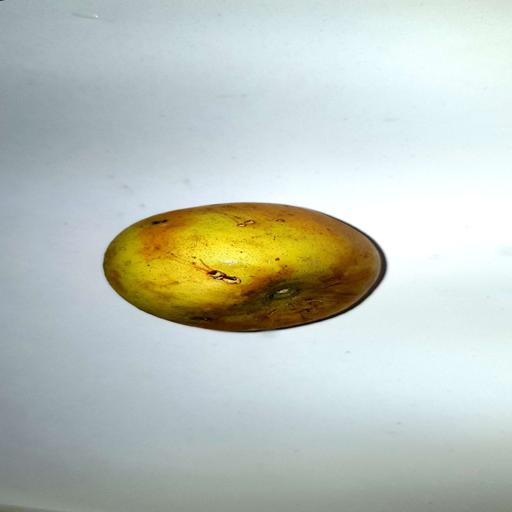
Label: bruised